Porsche 914

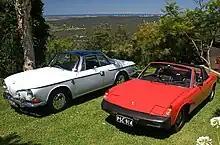

By the late 1960s, both Volkswagen and Porsche were in need of new models; Porsche was looking for a replacement for their entry-level 912, and Volkswagen wanted a new range-topping sports coupé to replace the Volkswagen Type 34 Karmann Ghia coupé. At the time the majority of Volkswagen's development work was handled by Porsche as part of an agreement that dated back to Porsche's founding. Volkswagen needed to contract out one last project to Porsche to fulfill the contract, and decided to make the 914 that project. Ferdinand Piëch, who was in charge of research and development at Porsche, was put in charge of the 914 project.